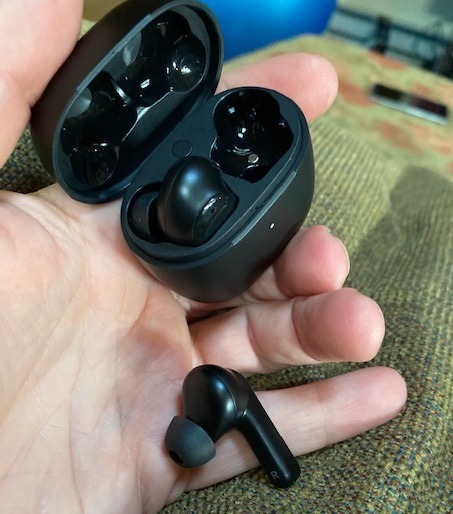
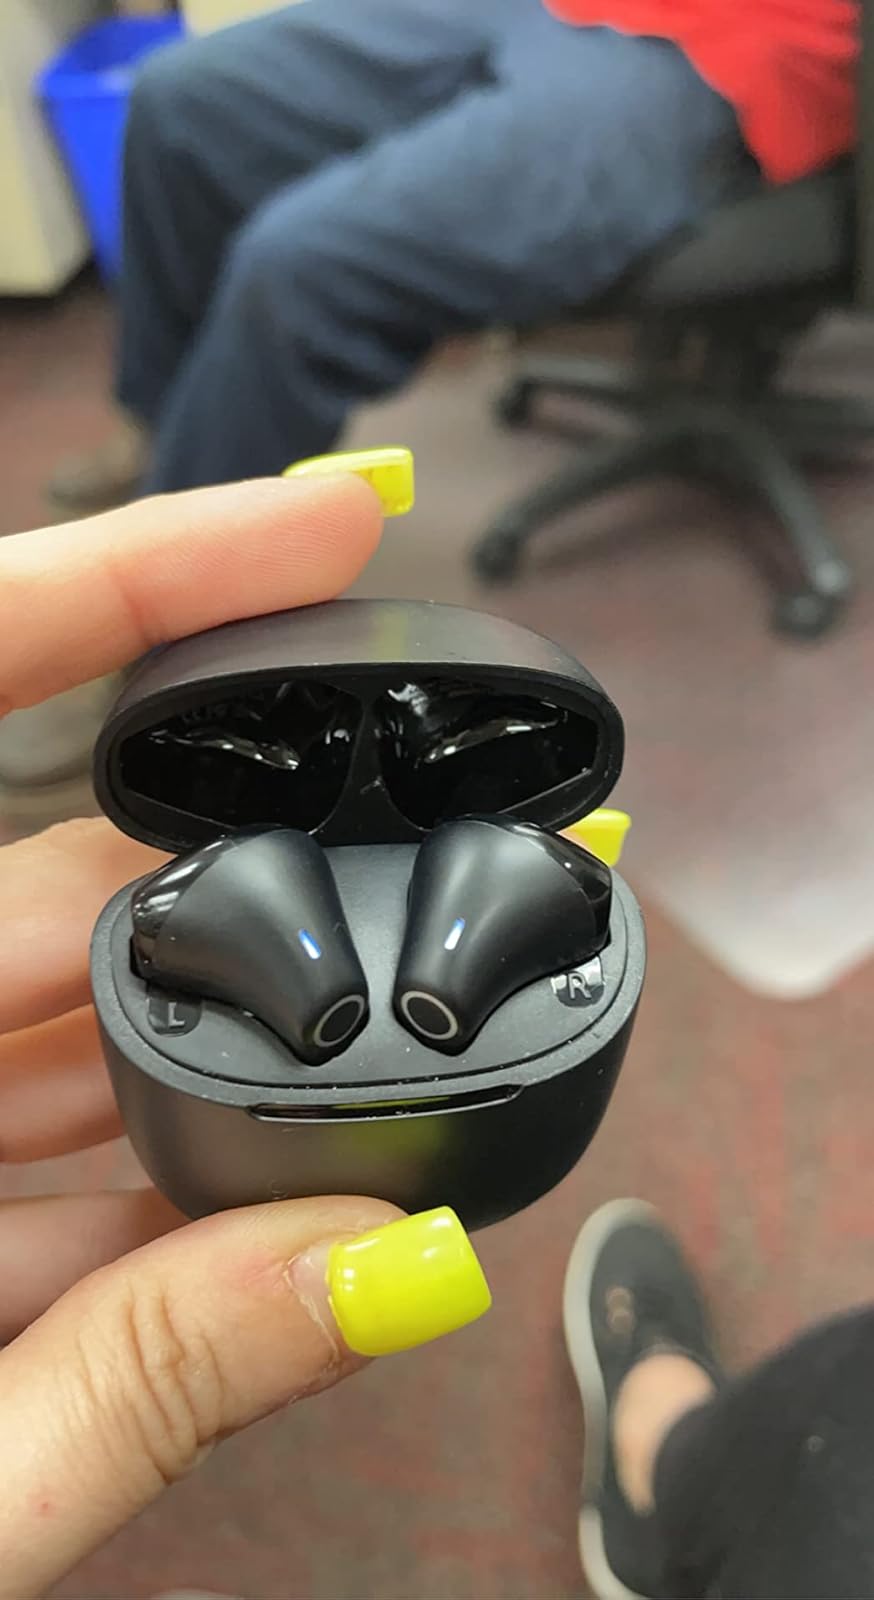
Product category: earbuds
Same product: no